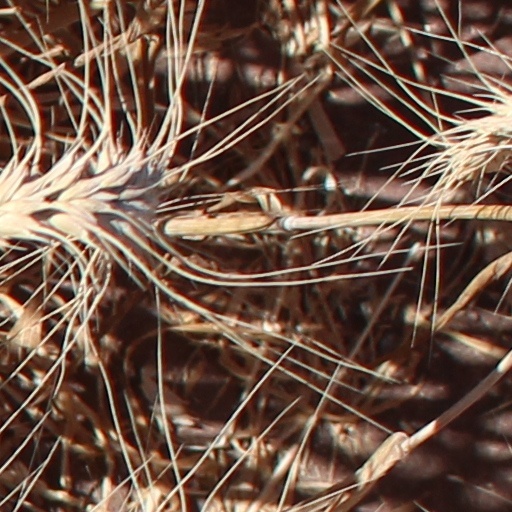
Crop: wheat